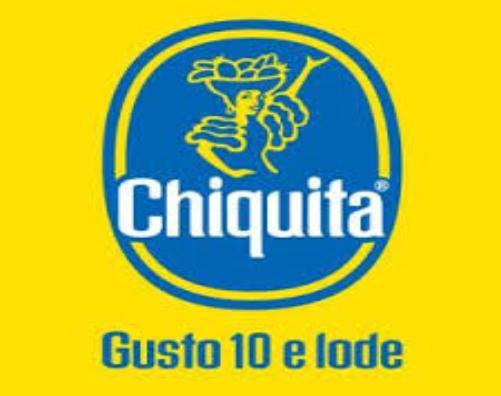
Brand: Chiquita
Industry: Clothes